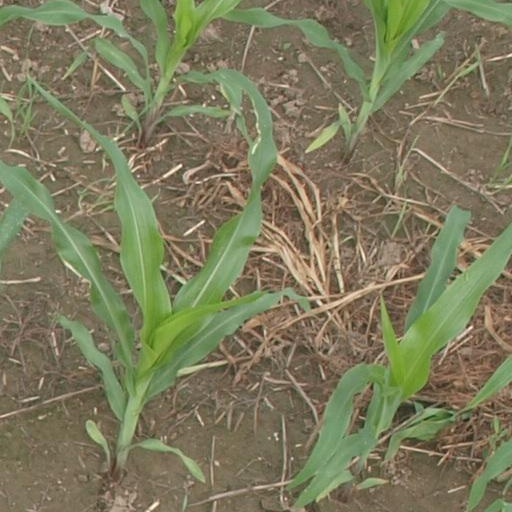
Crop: maize; corn